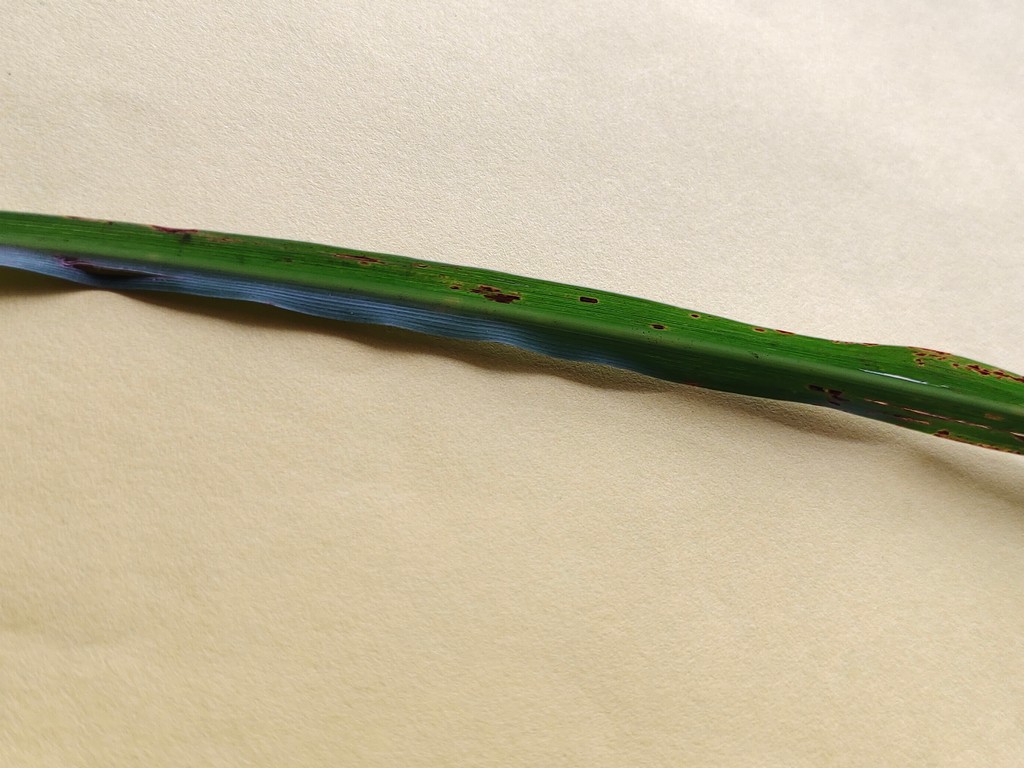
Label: Unhealthy